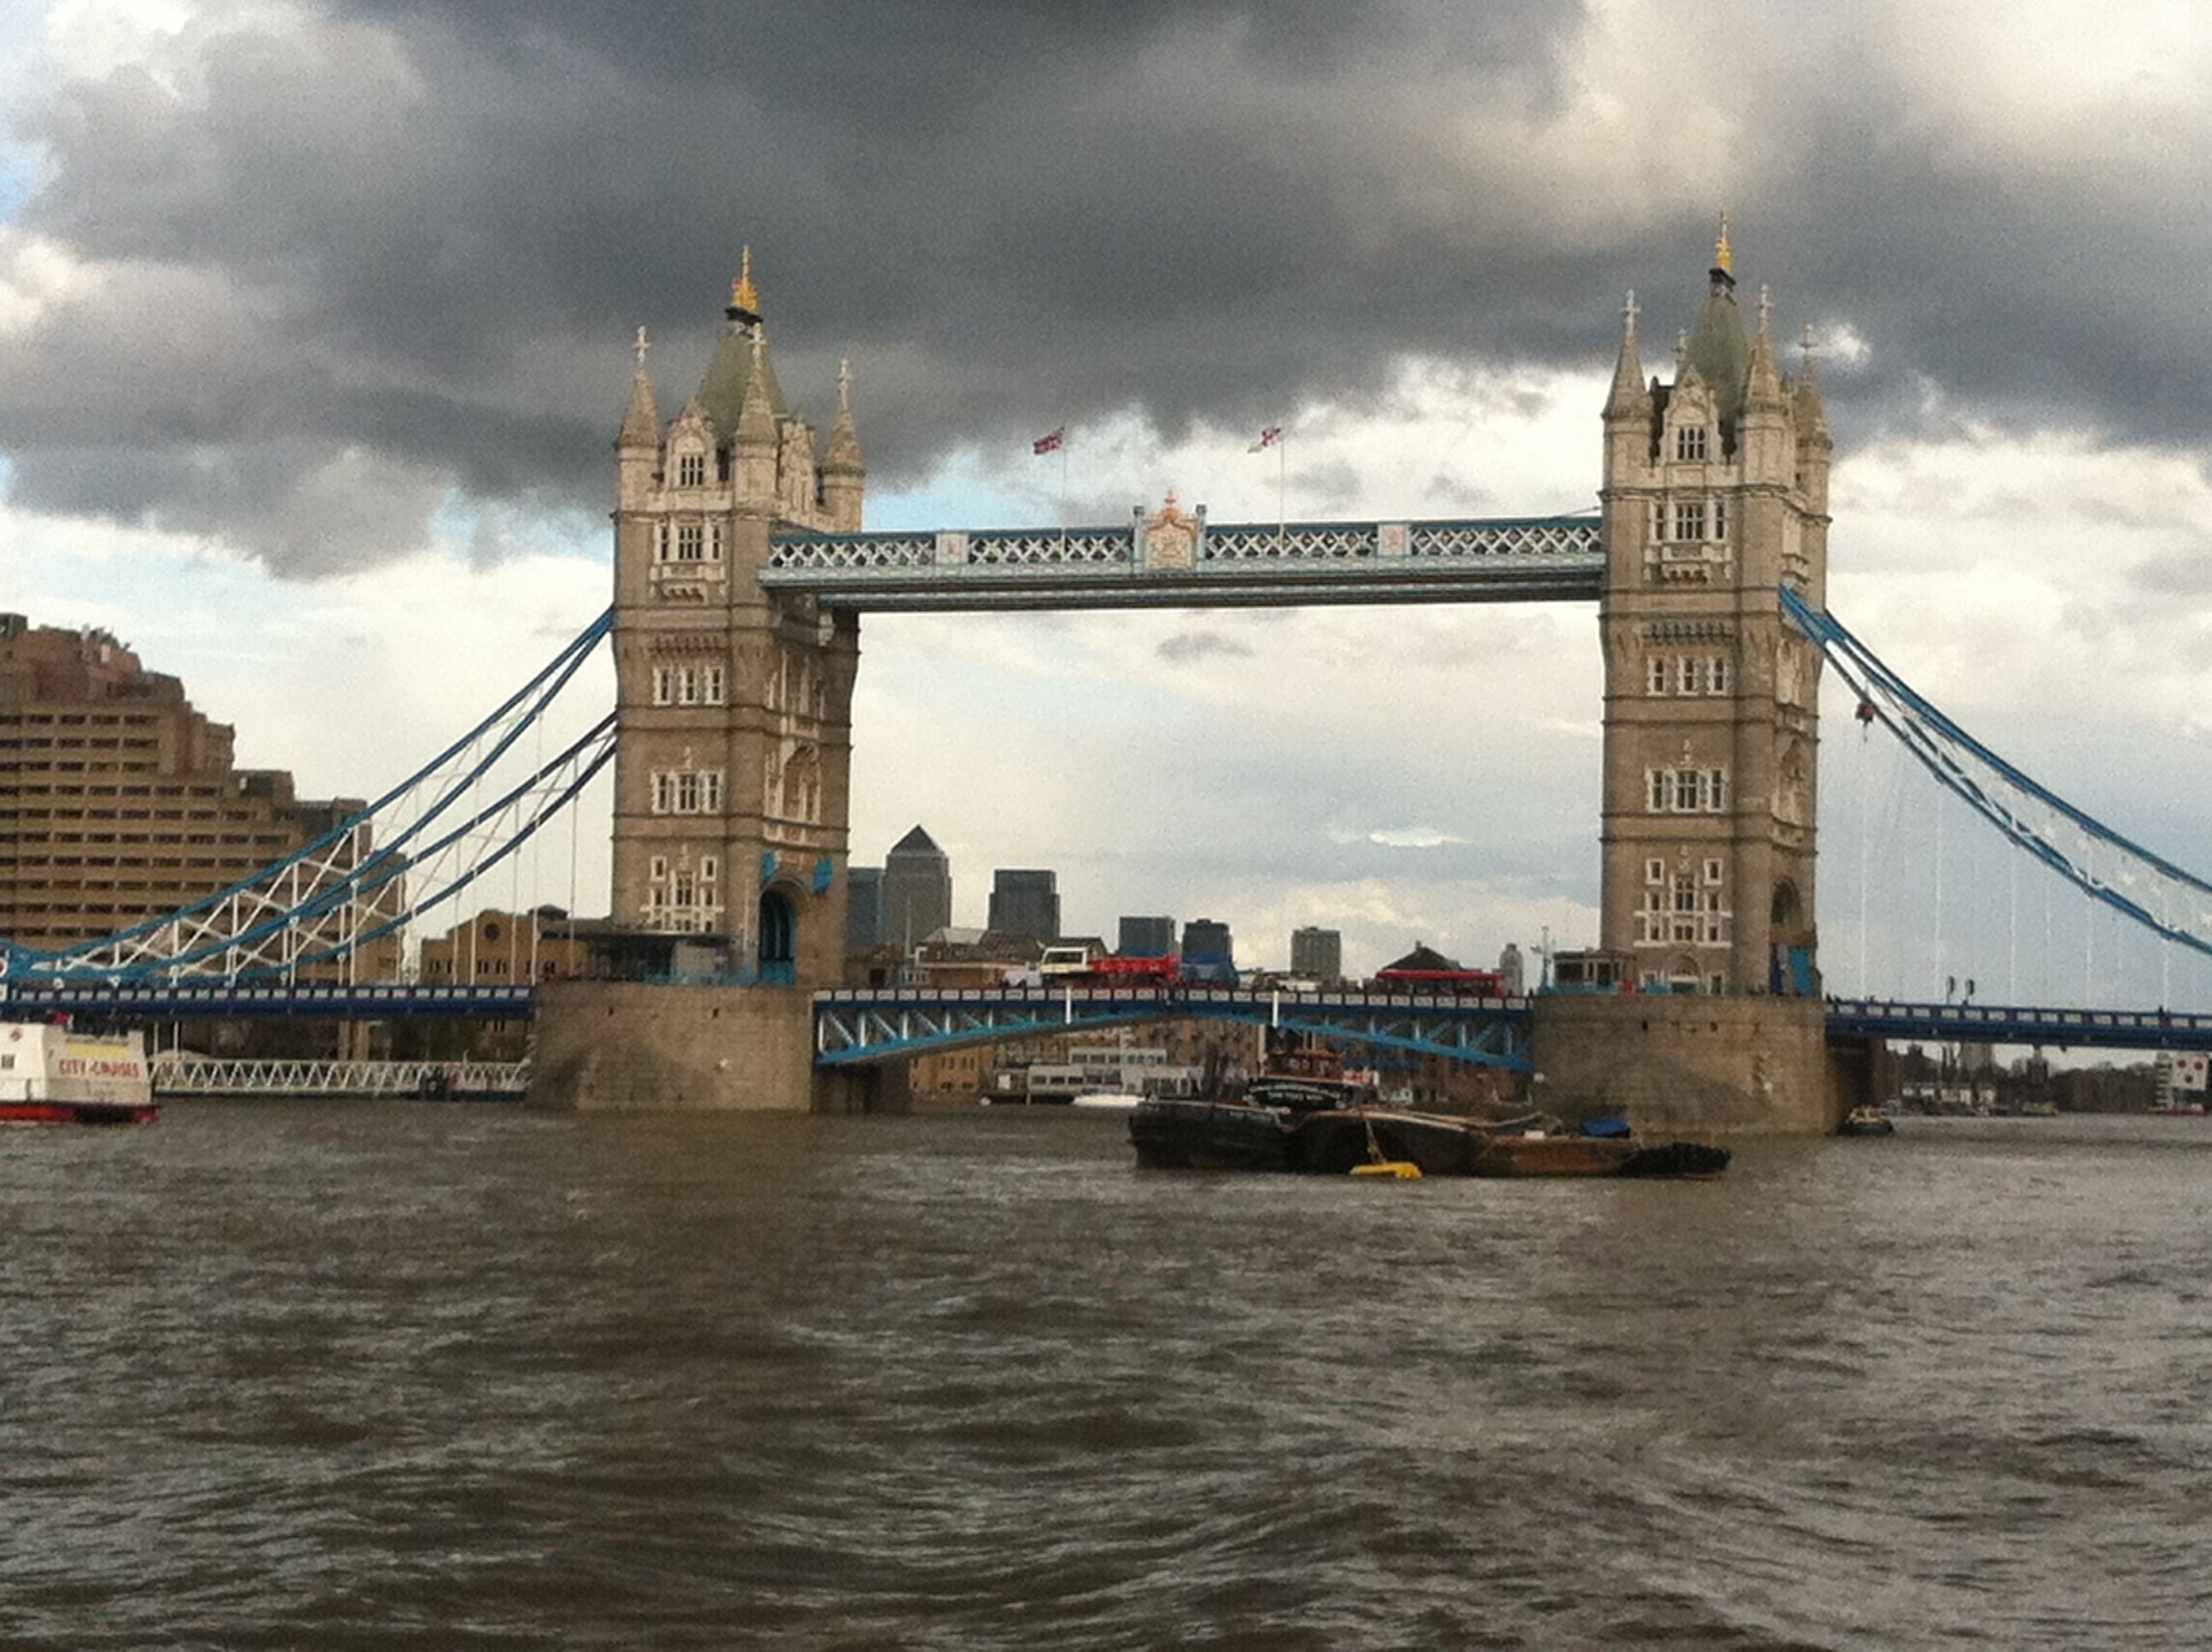
bridge, river, cityscape, vehicle, landmark, tower bridge, waterway, england, london, bro, the thames